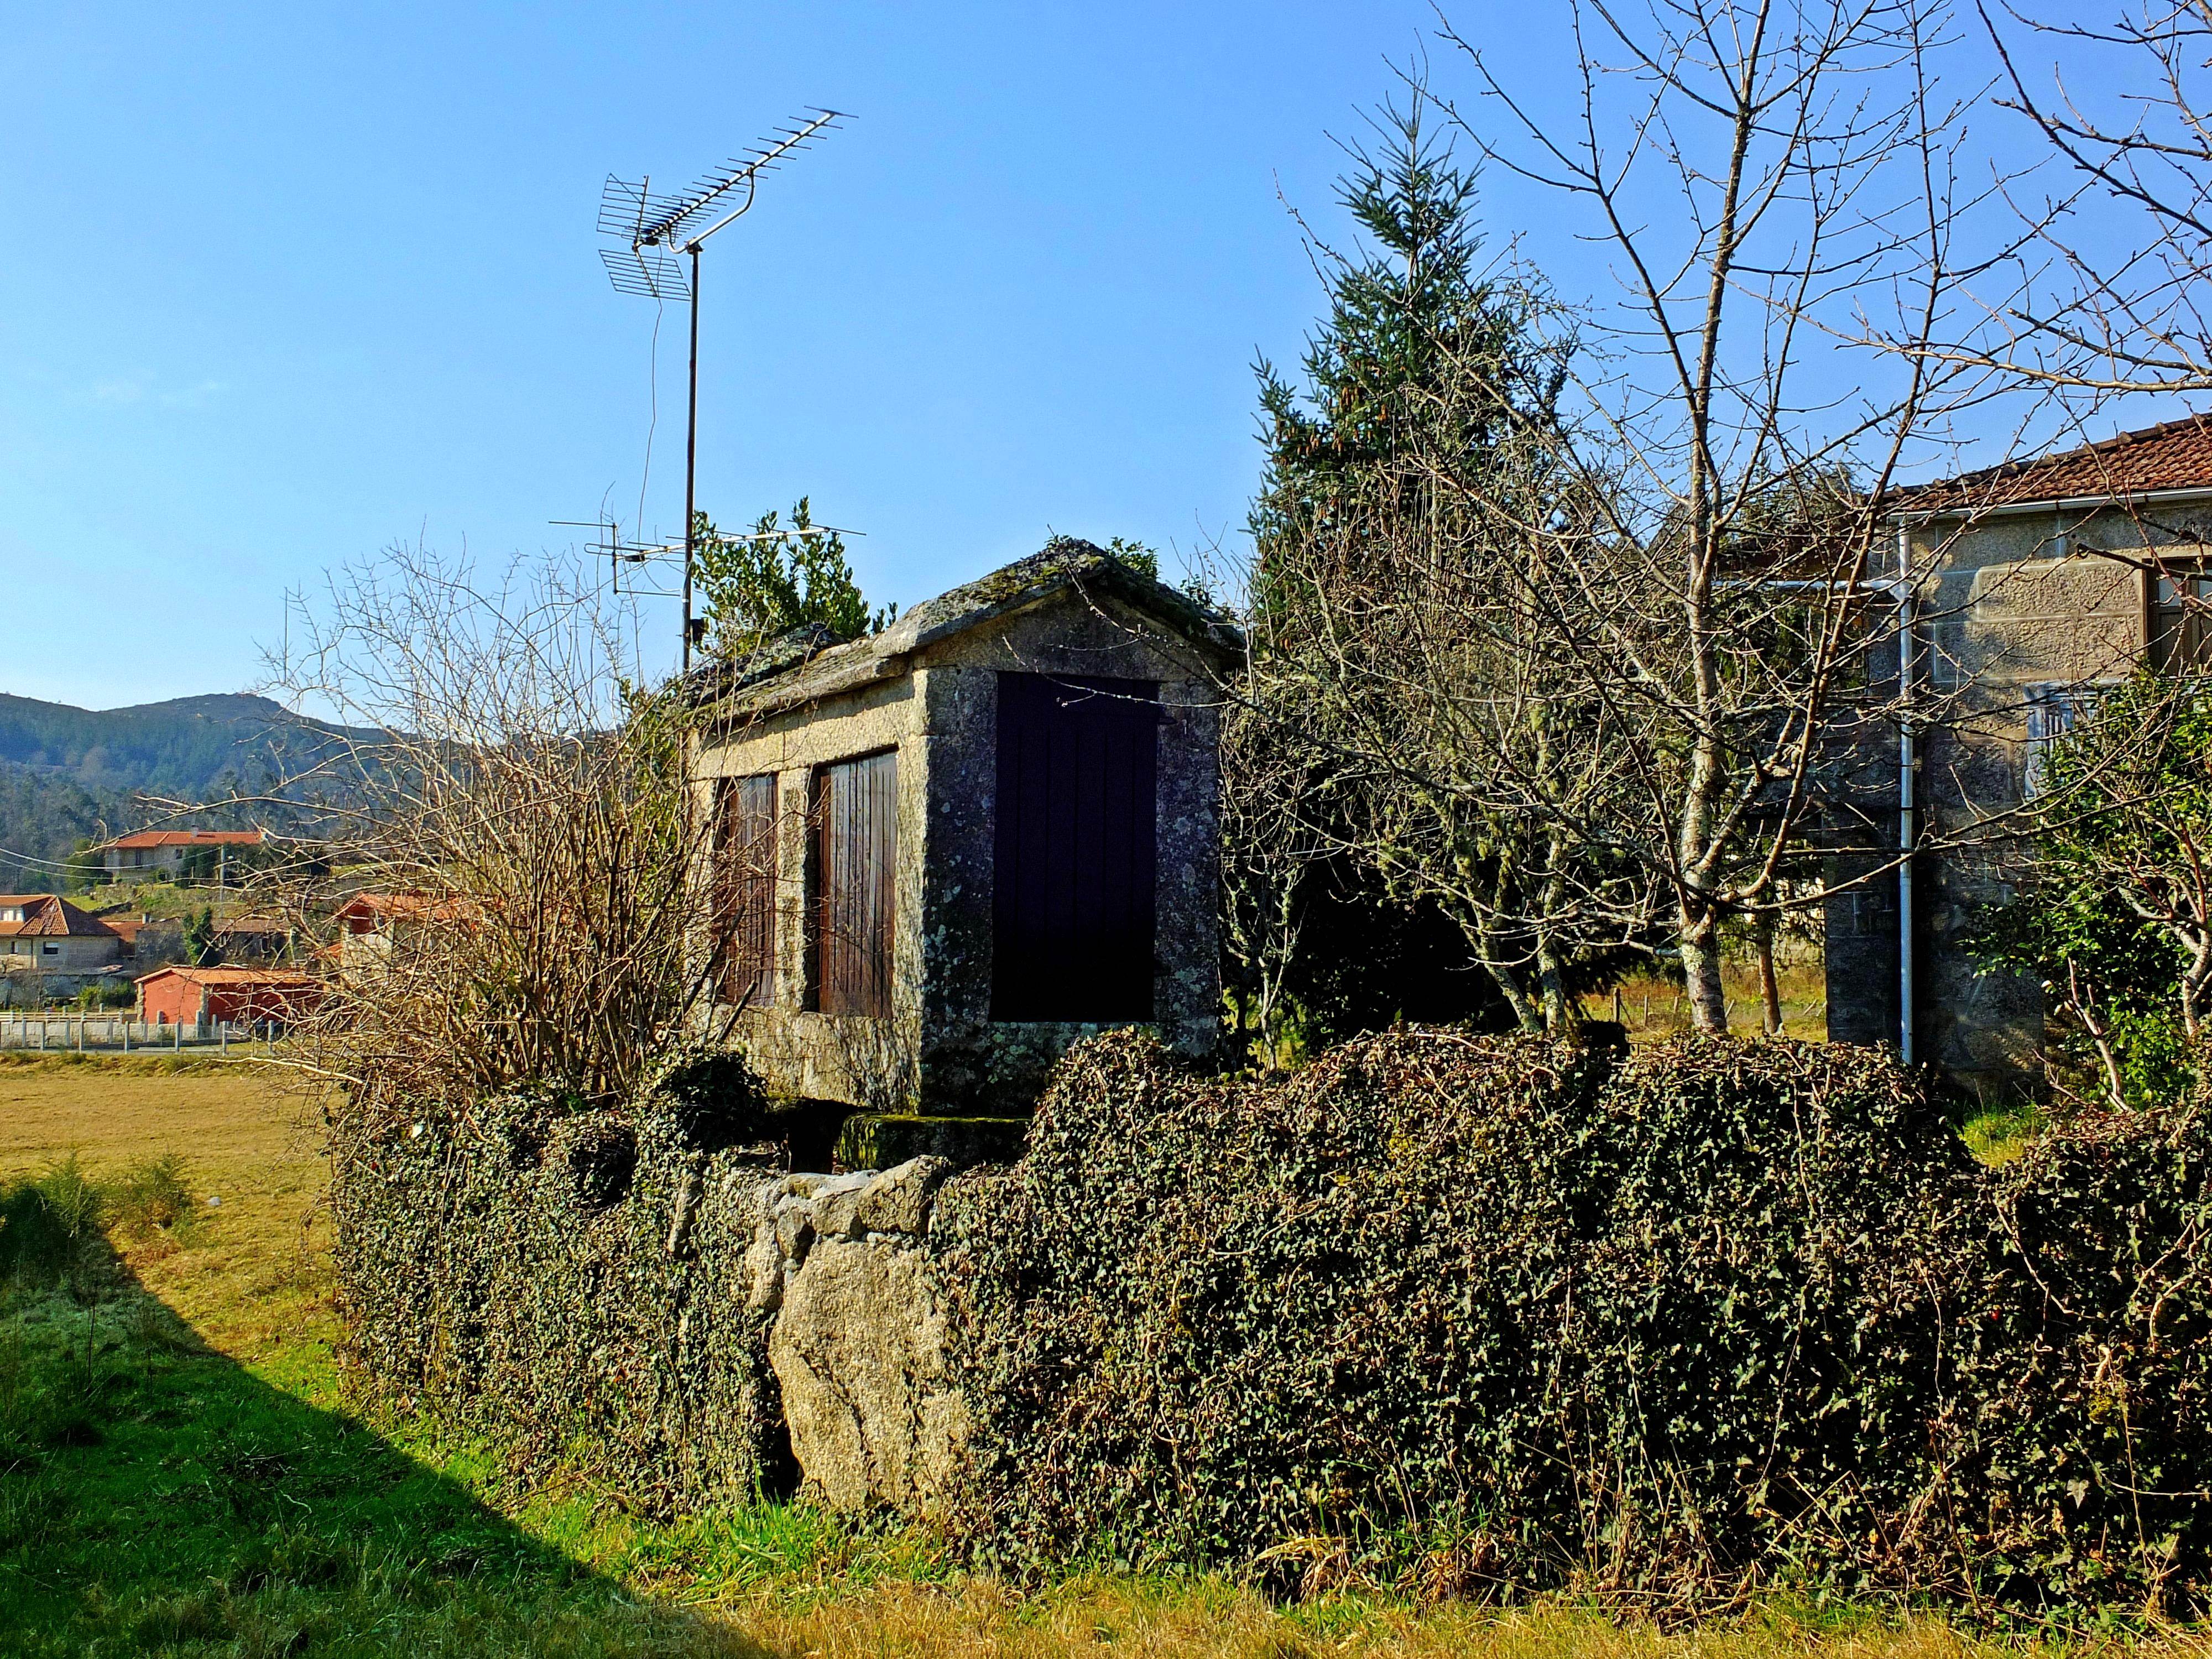
tree, farm, house, building, home, wall, village, cottage, property, chapel, spain, ruins, espaa, galicia, pontevedra, estate, ggl1, gaby1, fujifilmxs1, hrreos, canastros, rural area, residential area, human settlement